Giuseppe Furino

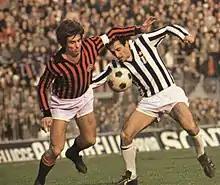
Furino (right) versus A.C. Milan's Gianni Rivera in 1973.

He won eight Italian league championships with Juventus. This is the most Italian titles a player has won, a record he shares with Giovanni Ferrari and Gianluigi Buffon (Virginio Rosetta also won eight national championships, but three of them came before the formation of a professional Serie A). During his time with Juventus, he also won the Coppa Italia twice, as well as an UEFA Cup, and a European Cup Winners' Cup, also reaching the European Cup final in 1973 and 1983, as well as the 1973 Intercontinental Cup final.